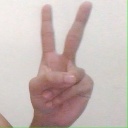
अक्षर: क